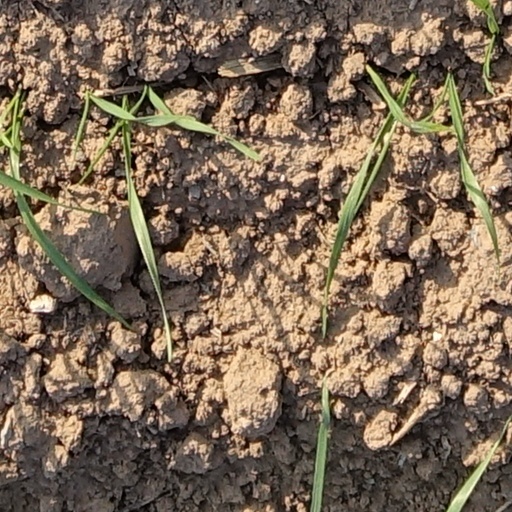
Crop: wheat